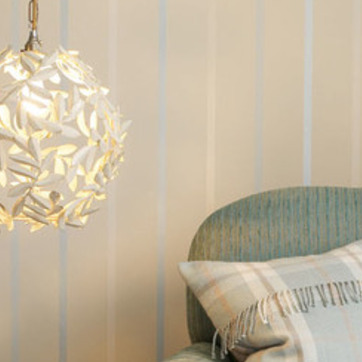
Material: wallpaper